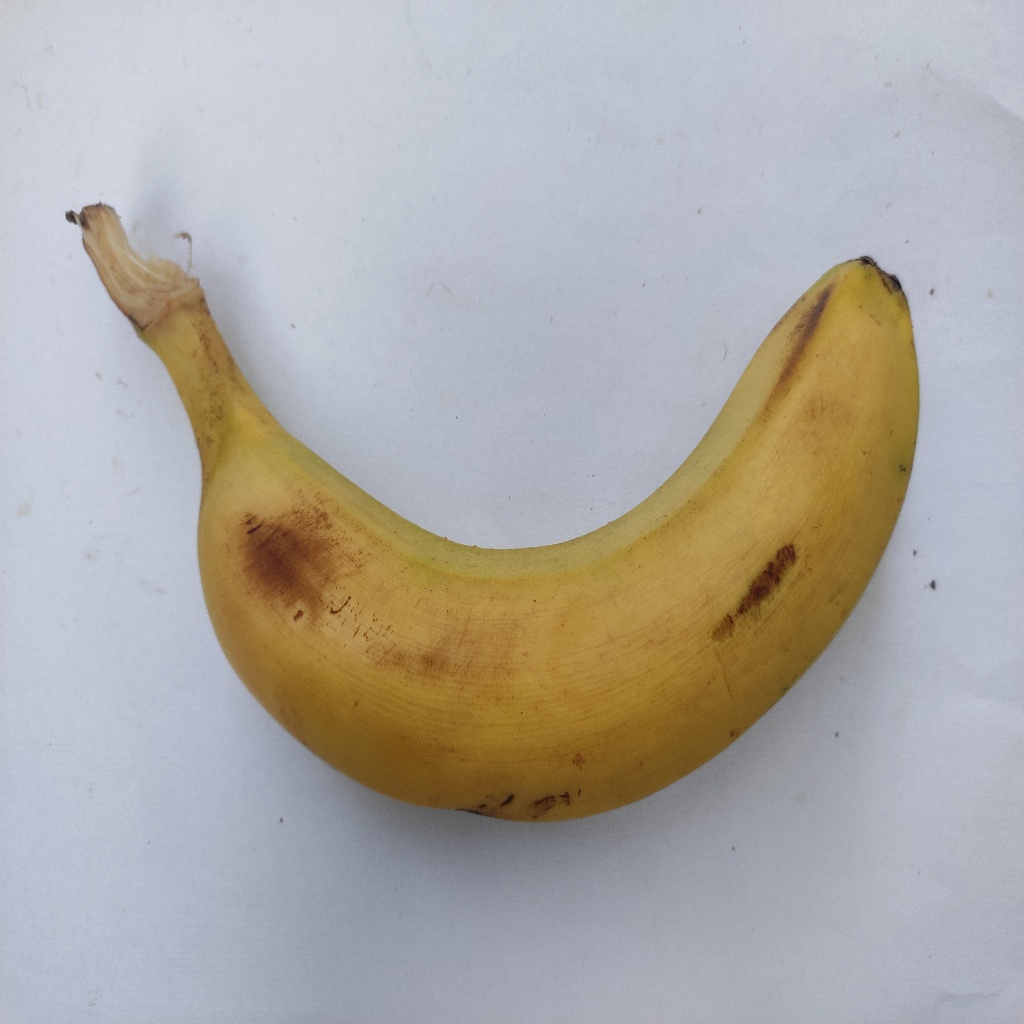
Crop: banana
Quality class: Class_A